8th Fighter Wing

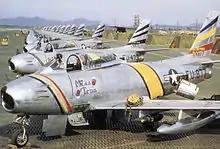
North American F-86F-30-NA Sabres of the 8th Fighter-Bomber Group, Korea, 1953. Serial 52-4877 in front in Wing Commander's colors, 52-4473 alongside.

The 8th Fighter Wing is known for the heroic actions of its members, including Major Charles J. Loring, a pilot in the 80th FS, who was posthumously awarded the Medal of Honor for his actions on 22 November 1952 when he flew his badly damaged F-80 aircraft into an enemy artillery emplacement near Sniper Ridge so that entrenched U.S. Infantry men could escape. During the next three years, the 8th flew more than 60,000 sorties while operating from bases in both Korea and Japan. The wing participated in 10 campaigns and earned three unit citations.